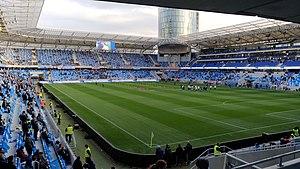
Le ŠK Slovan Bratislava est un club de football slovaque fondé le 3 mai 1919 à Bratislava sous le nom de 1. ČsŠK Bratislava. Il prend le nom de Slovan Bratislava en 1952. Ce club est le plus titré du pays et le plus prestigieux, l'ensemble des grands joueurs du football slovaque ayant pour la plupart porté le maillot de cette équipe.
Le Tehelné pole est un stade de football situé à Bratislava en Slovaquie, construit en 2019. Il comprend un stade multi-usages, utilisé principalement pour accueillir les matchs de football du ŠK Slovan Bratislava et de l'équipe de Slovaquie de football. Le stade a une capacité de 22 500 spectateurs, et remplace l'ancien Tehelné pole, démoli en 2013.